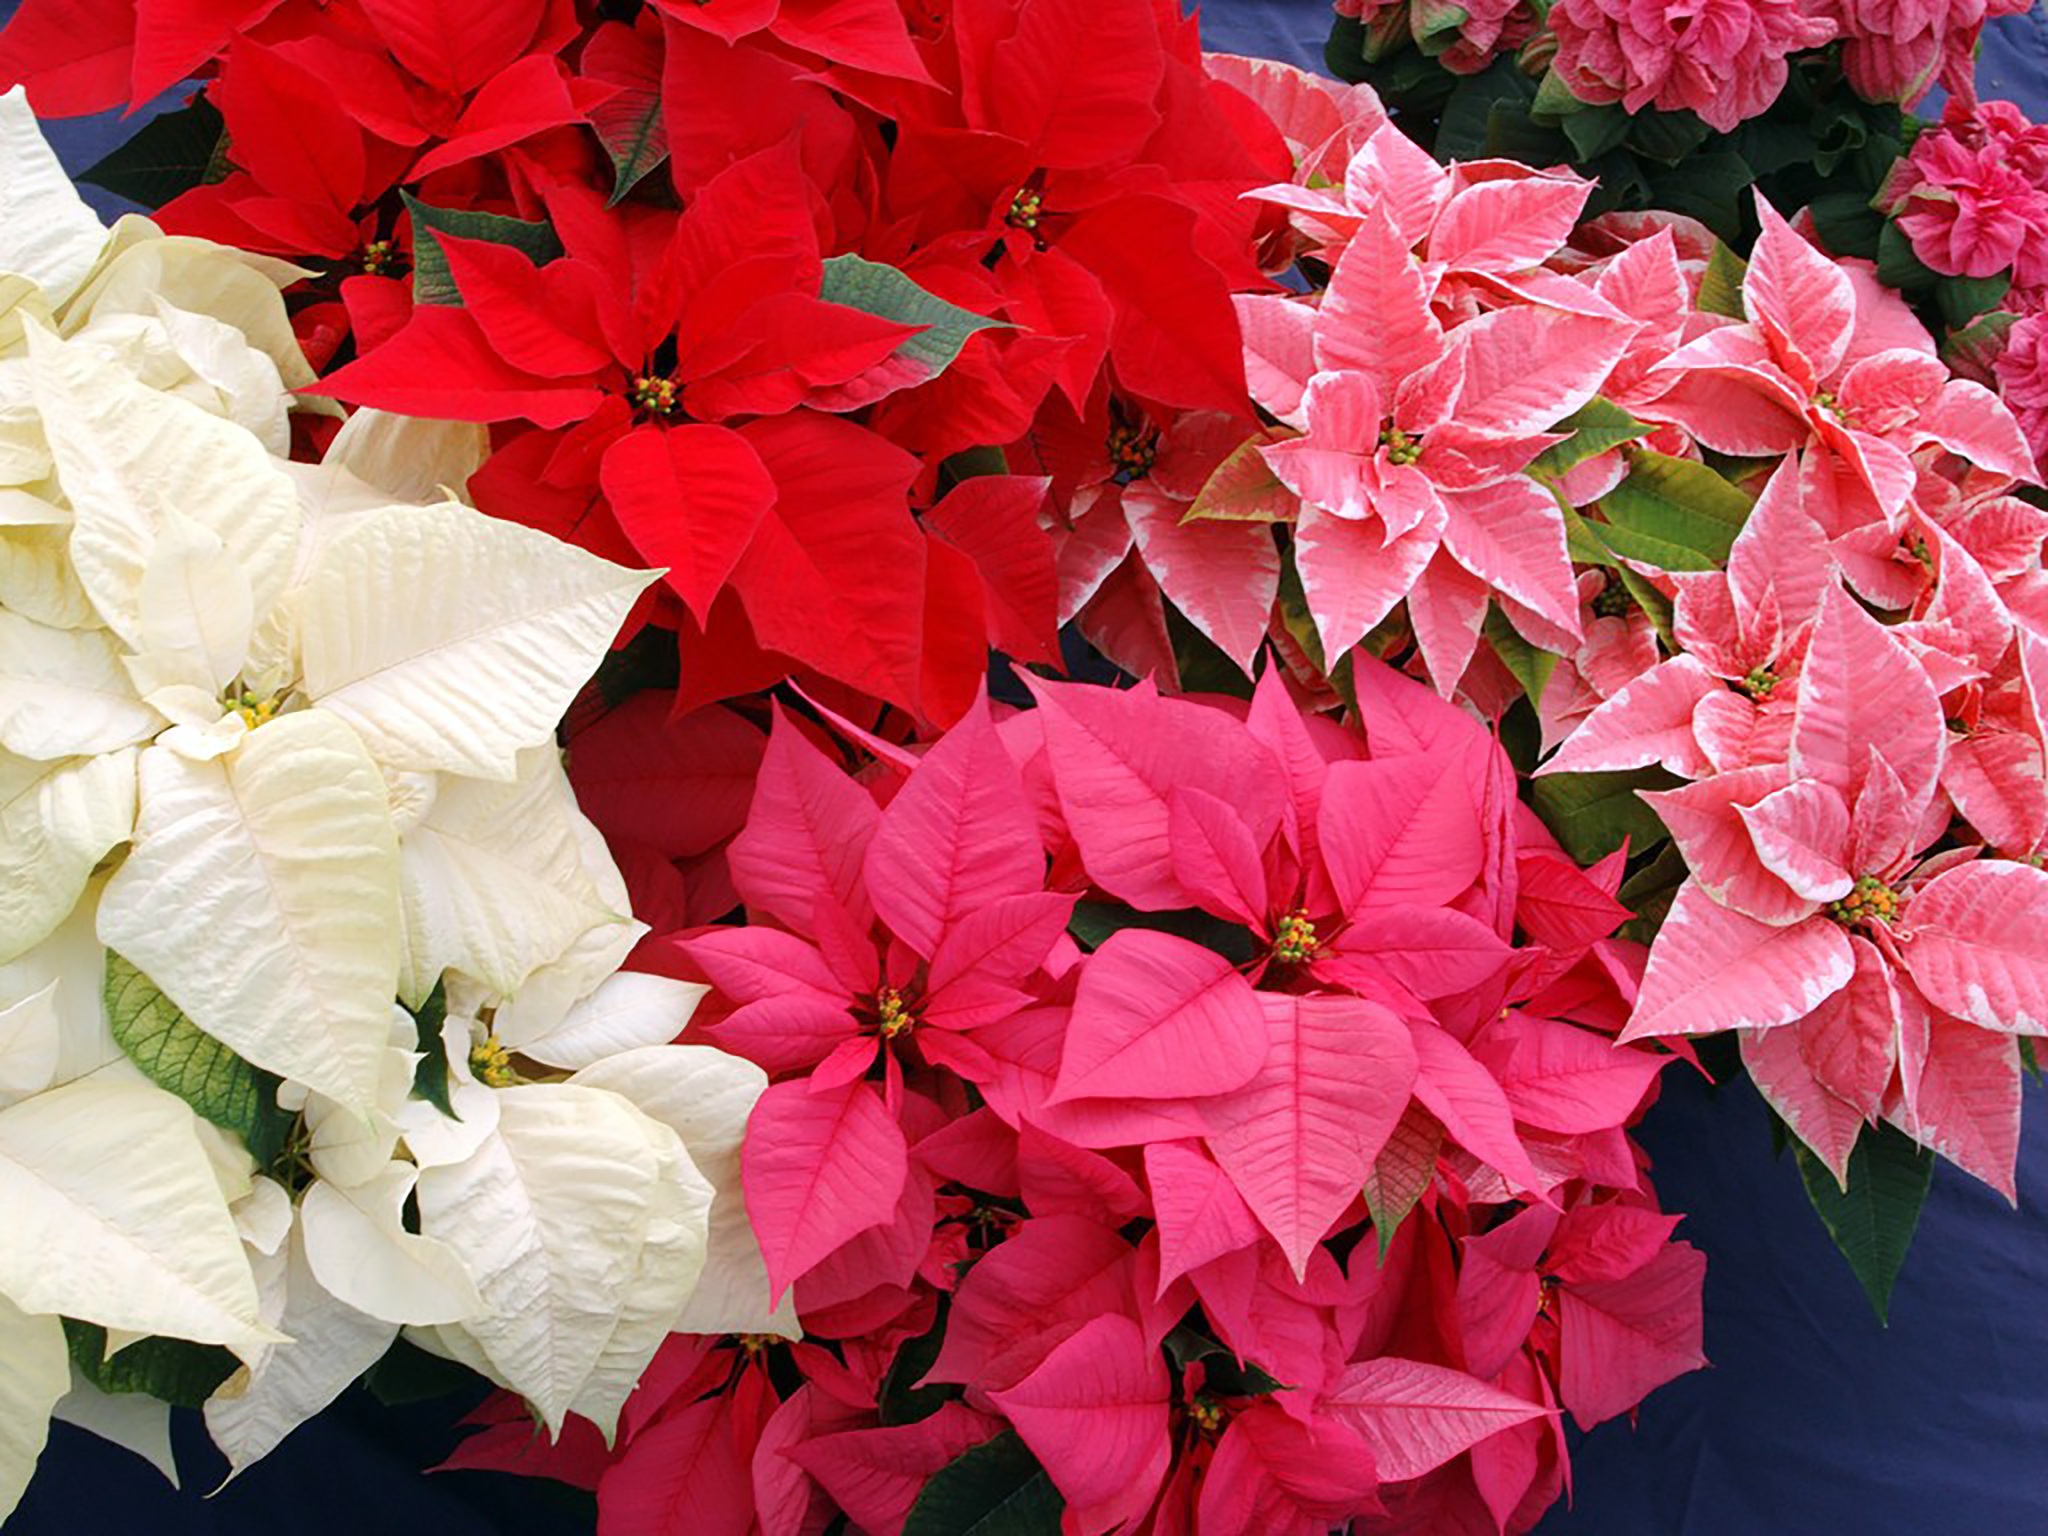
plant, flower, petal, christmas, flora, flowers, shrub, flowering plant, christmas star, woody plant, land plant